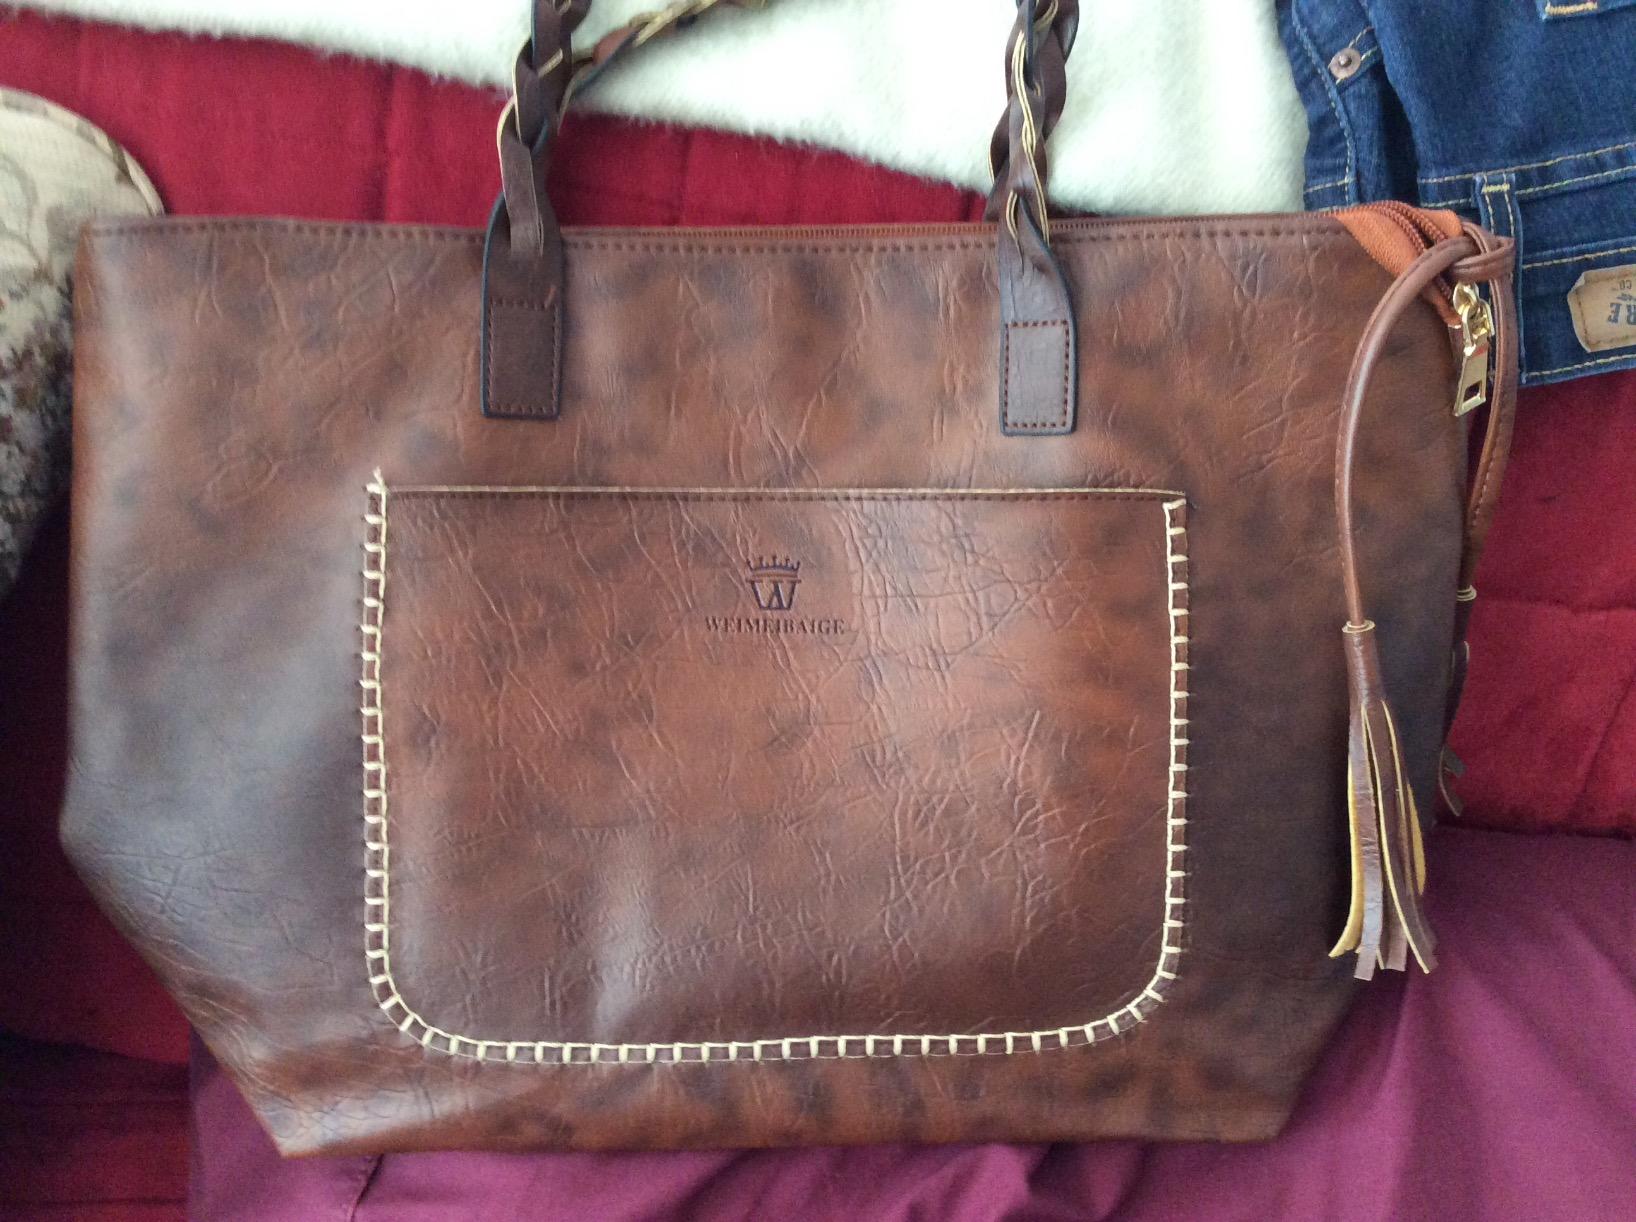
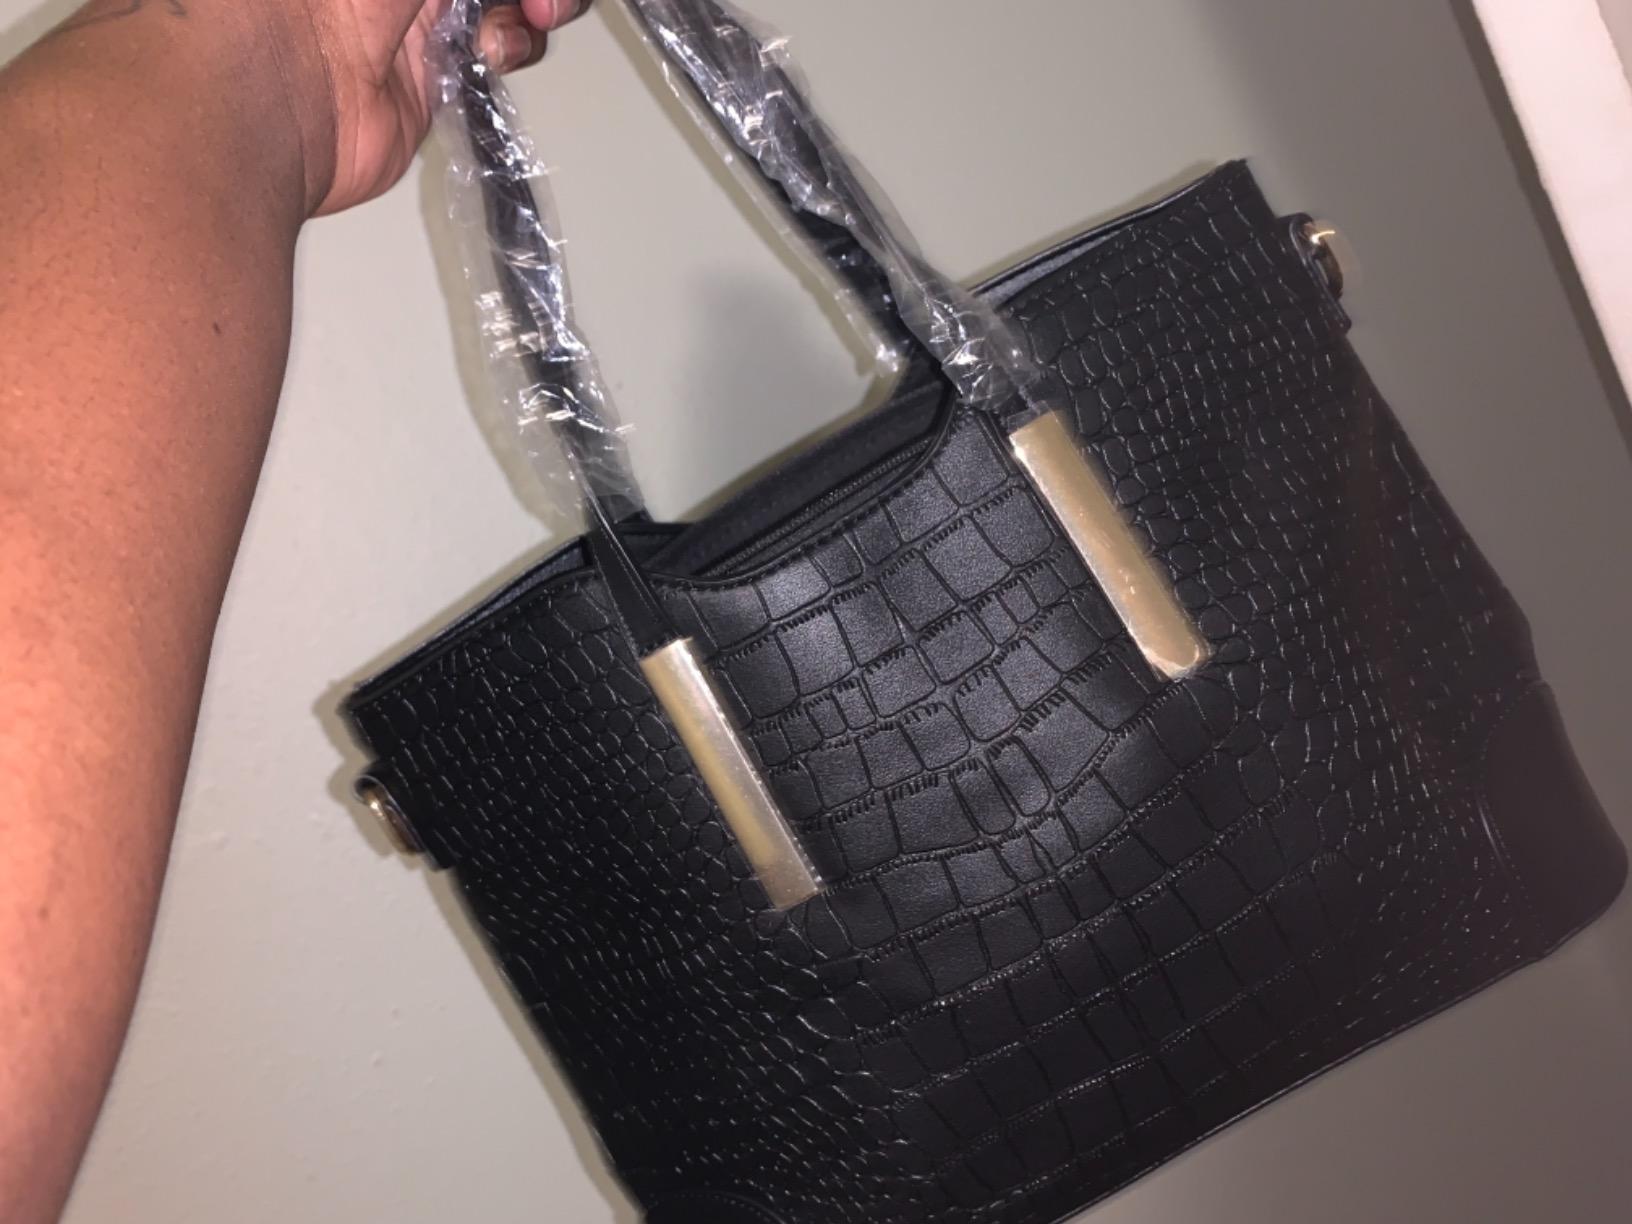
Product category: accessories_handbag
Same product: no